Roberto Muñoz (producer)

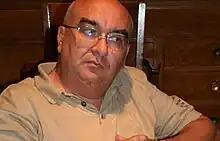

Roberto Munoz (August 22, 1951) is a producer, director, and screenwriter. He founded and is president of the not-for-profit New York based CubeCity Entertainment, Inc. He is one of the writing team members that writes under the name R.M.M. Munoz.